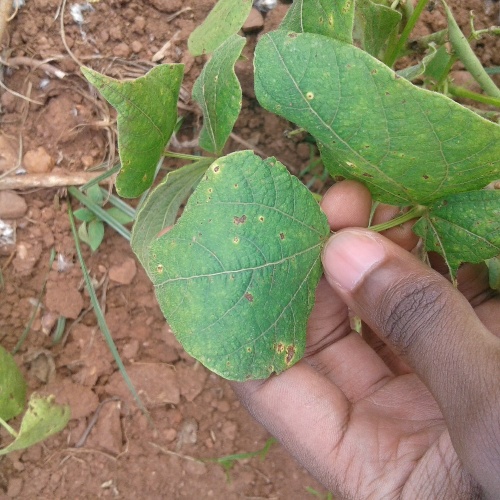
Leaf condition: bean_rust